Margaretha Reichardt

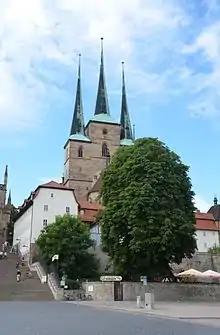
Severikirche with the Severihof building, Grete Reichardt's childhood home, in the foreground

Margaretha Reichardt was born in Erfurt on 6 March 1907. Her father was a master tailor and the sexton of the Catholic "Severikirche" (St Severus' Church). The family lived in apartments in "Severihof", a prominent building belonging to the church, overlooking Erfurt's catheral square. She was an only child.